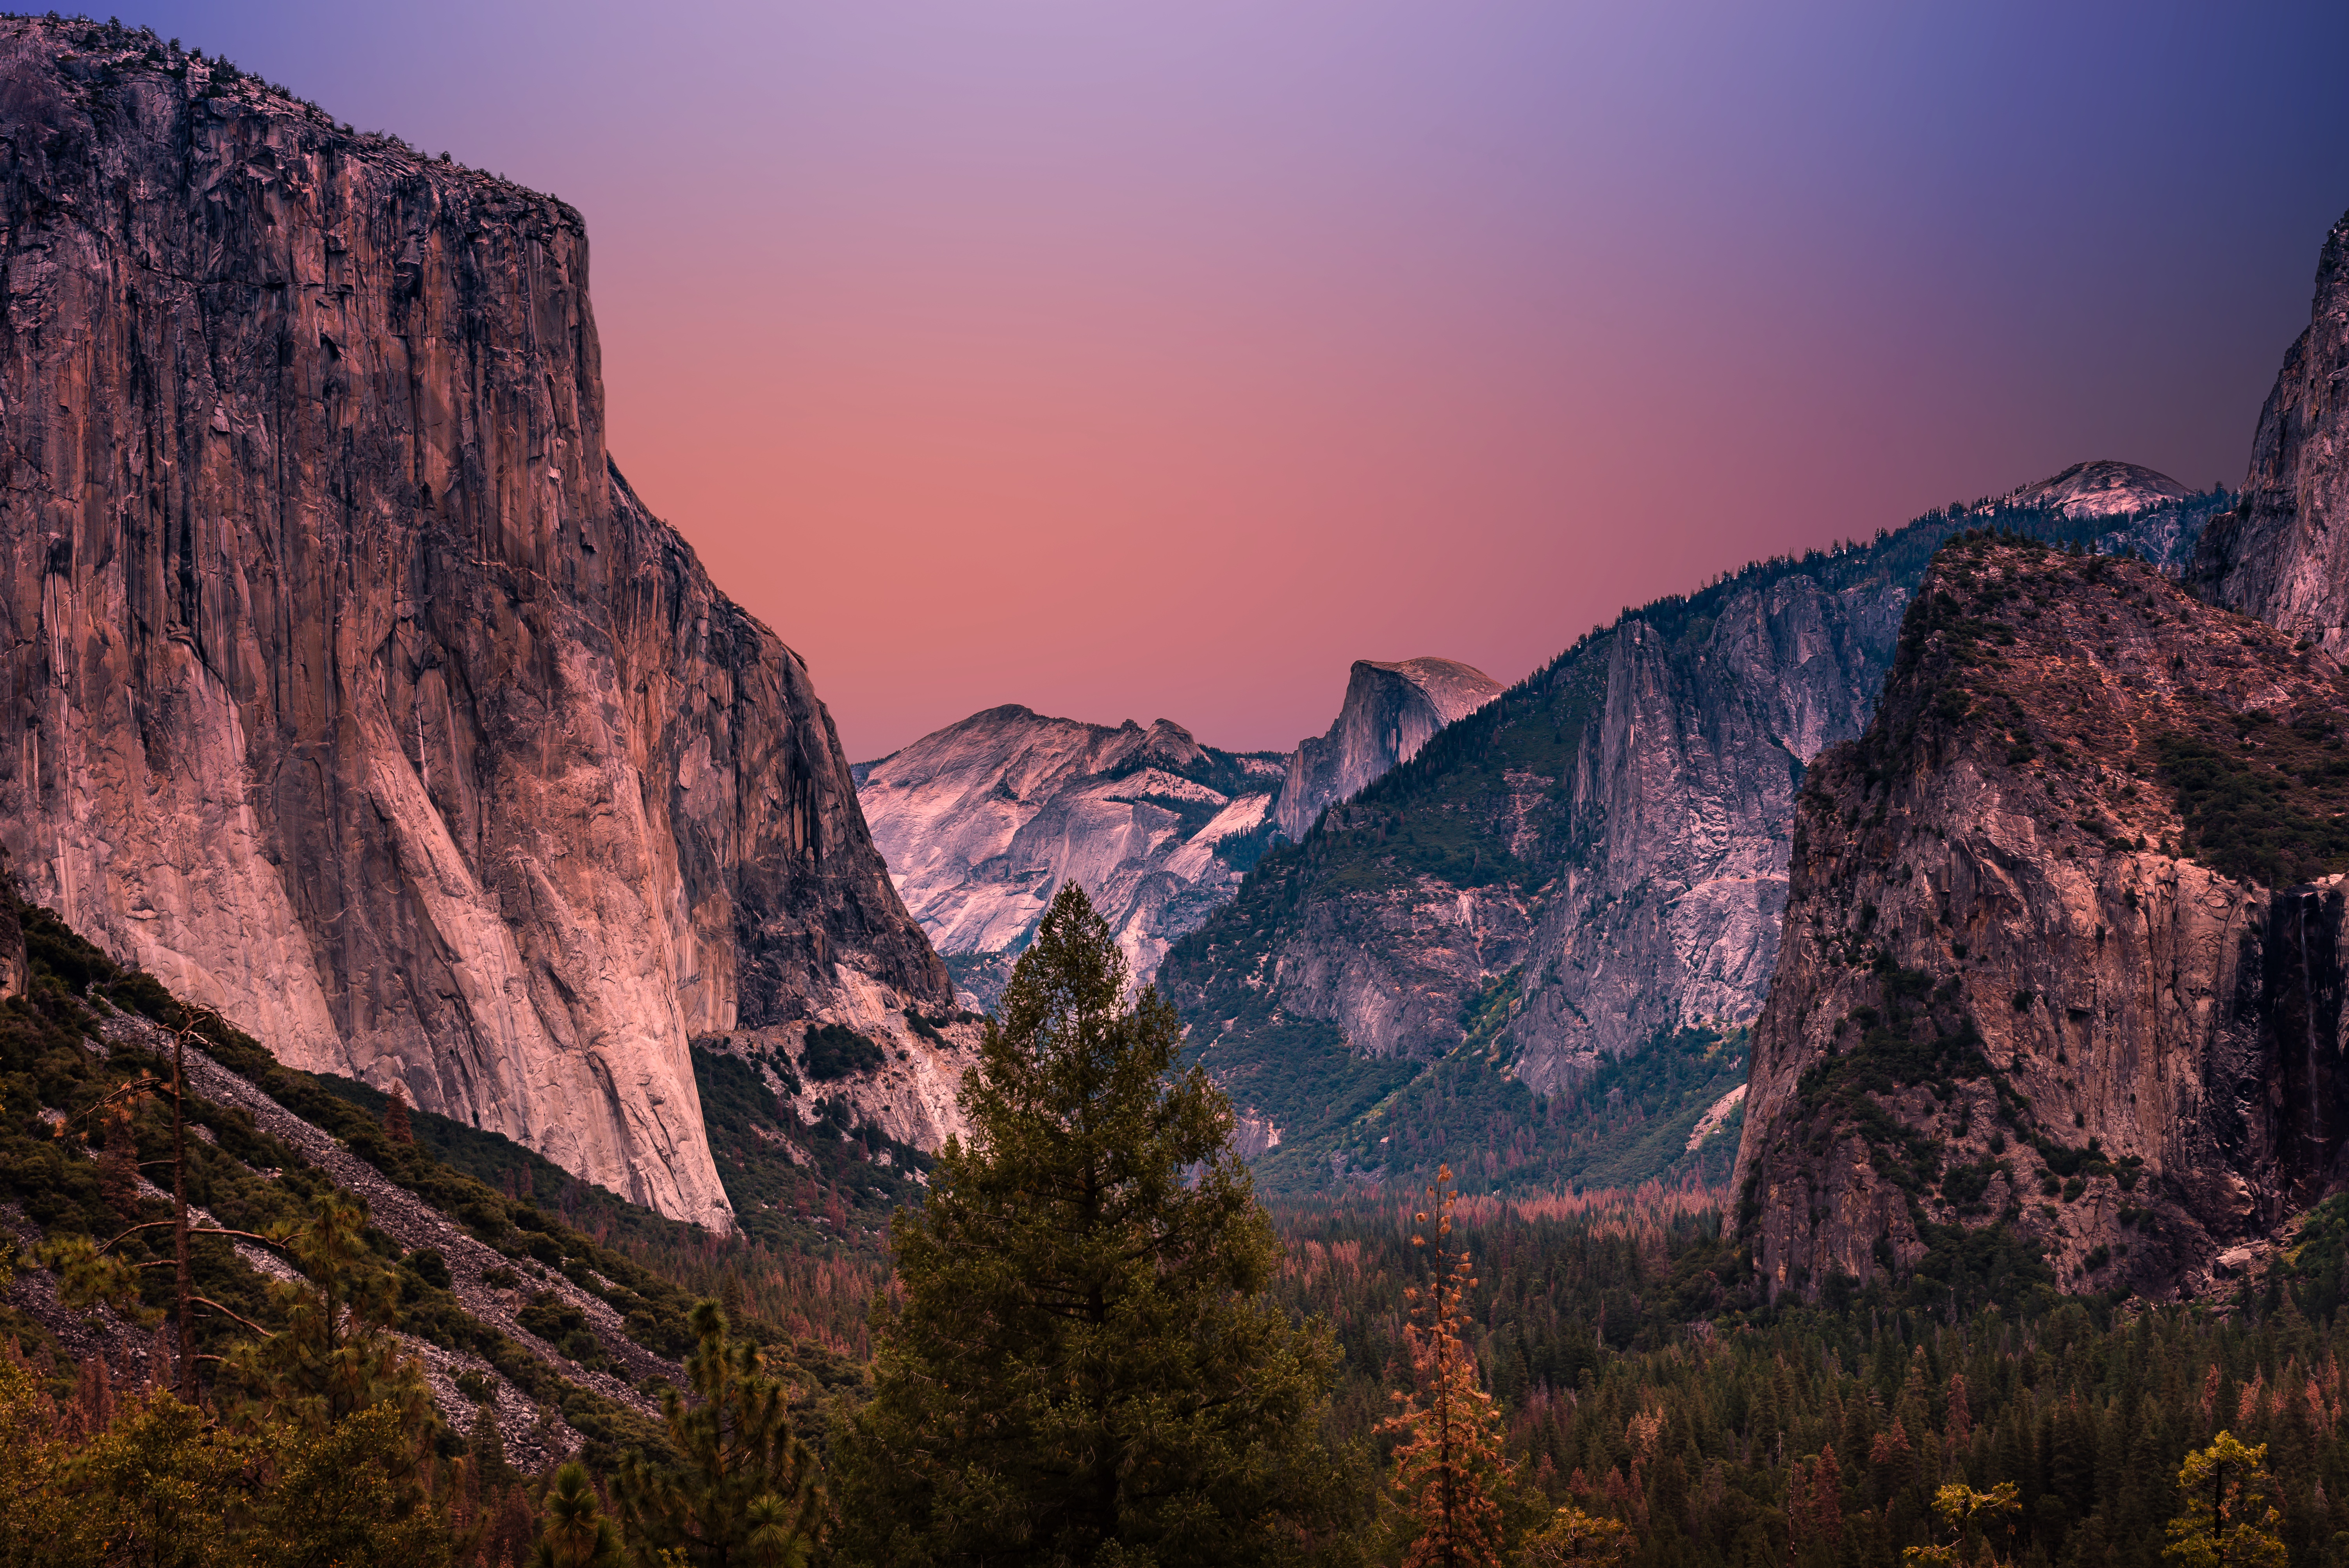
landscape, nature, rock, wilderness, mountain, sunrise, sunset, morning, dawn, valley, mountain range, yosemite, dusk, evening, autumn, terrain, national park, plateau, landform, geographical feature, atmospheric phenomenon, mountainous landforms